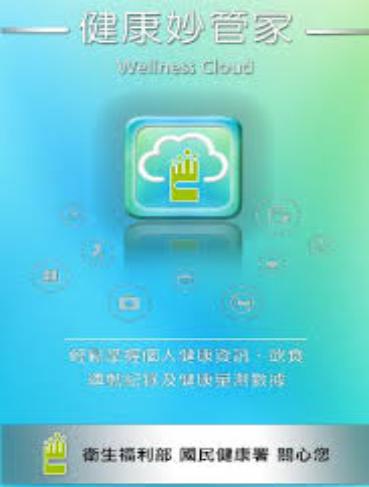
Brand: magicamah
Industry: Necessities